Jeevan Ek Sanghursh

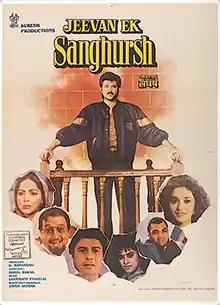
Poster

Jeevan Ek Sanghursh is a 1990 Bollywood film directed by Rahul Rawail, produced by D. Rama Naidu. It stars Raakhee, Anil Kapoor and Madhuri Dixit in the leading roles. The film was successful and was the tenth highest grossing Bollywood film of 1990. By titling this film as "Jeevan Ek Sanghursh", Rawail paid a tribute to his father's (H. S. Rawail) films; "Sunghursh" (1968), based on a novel written by the Bengali author Mahashweta Devi.